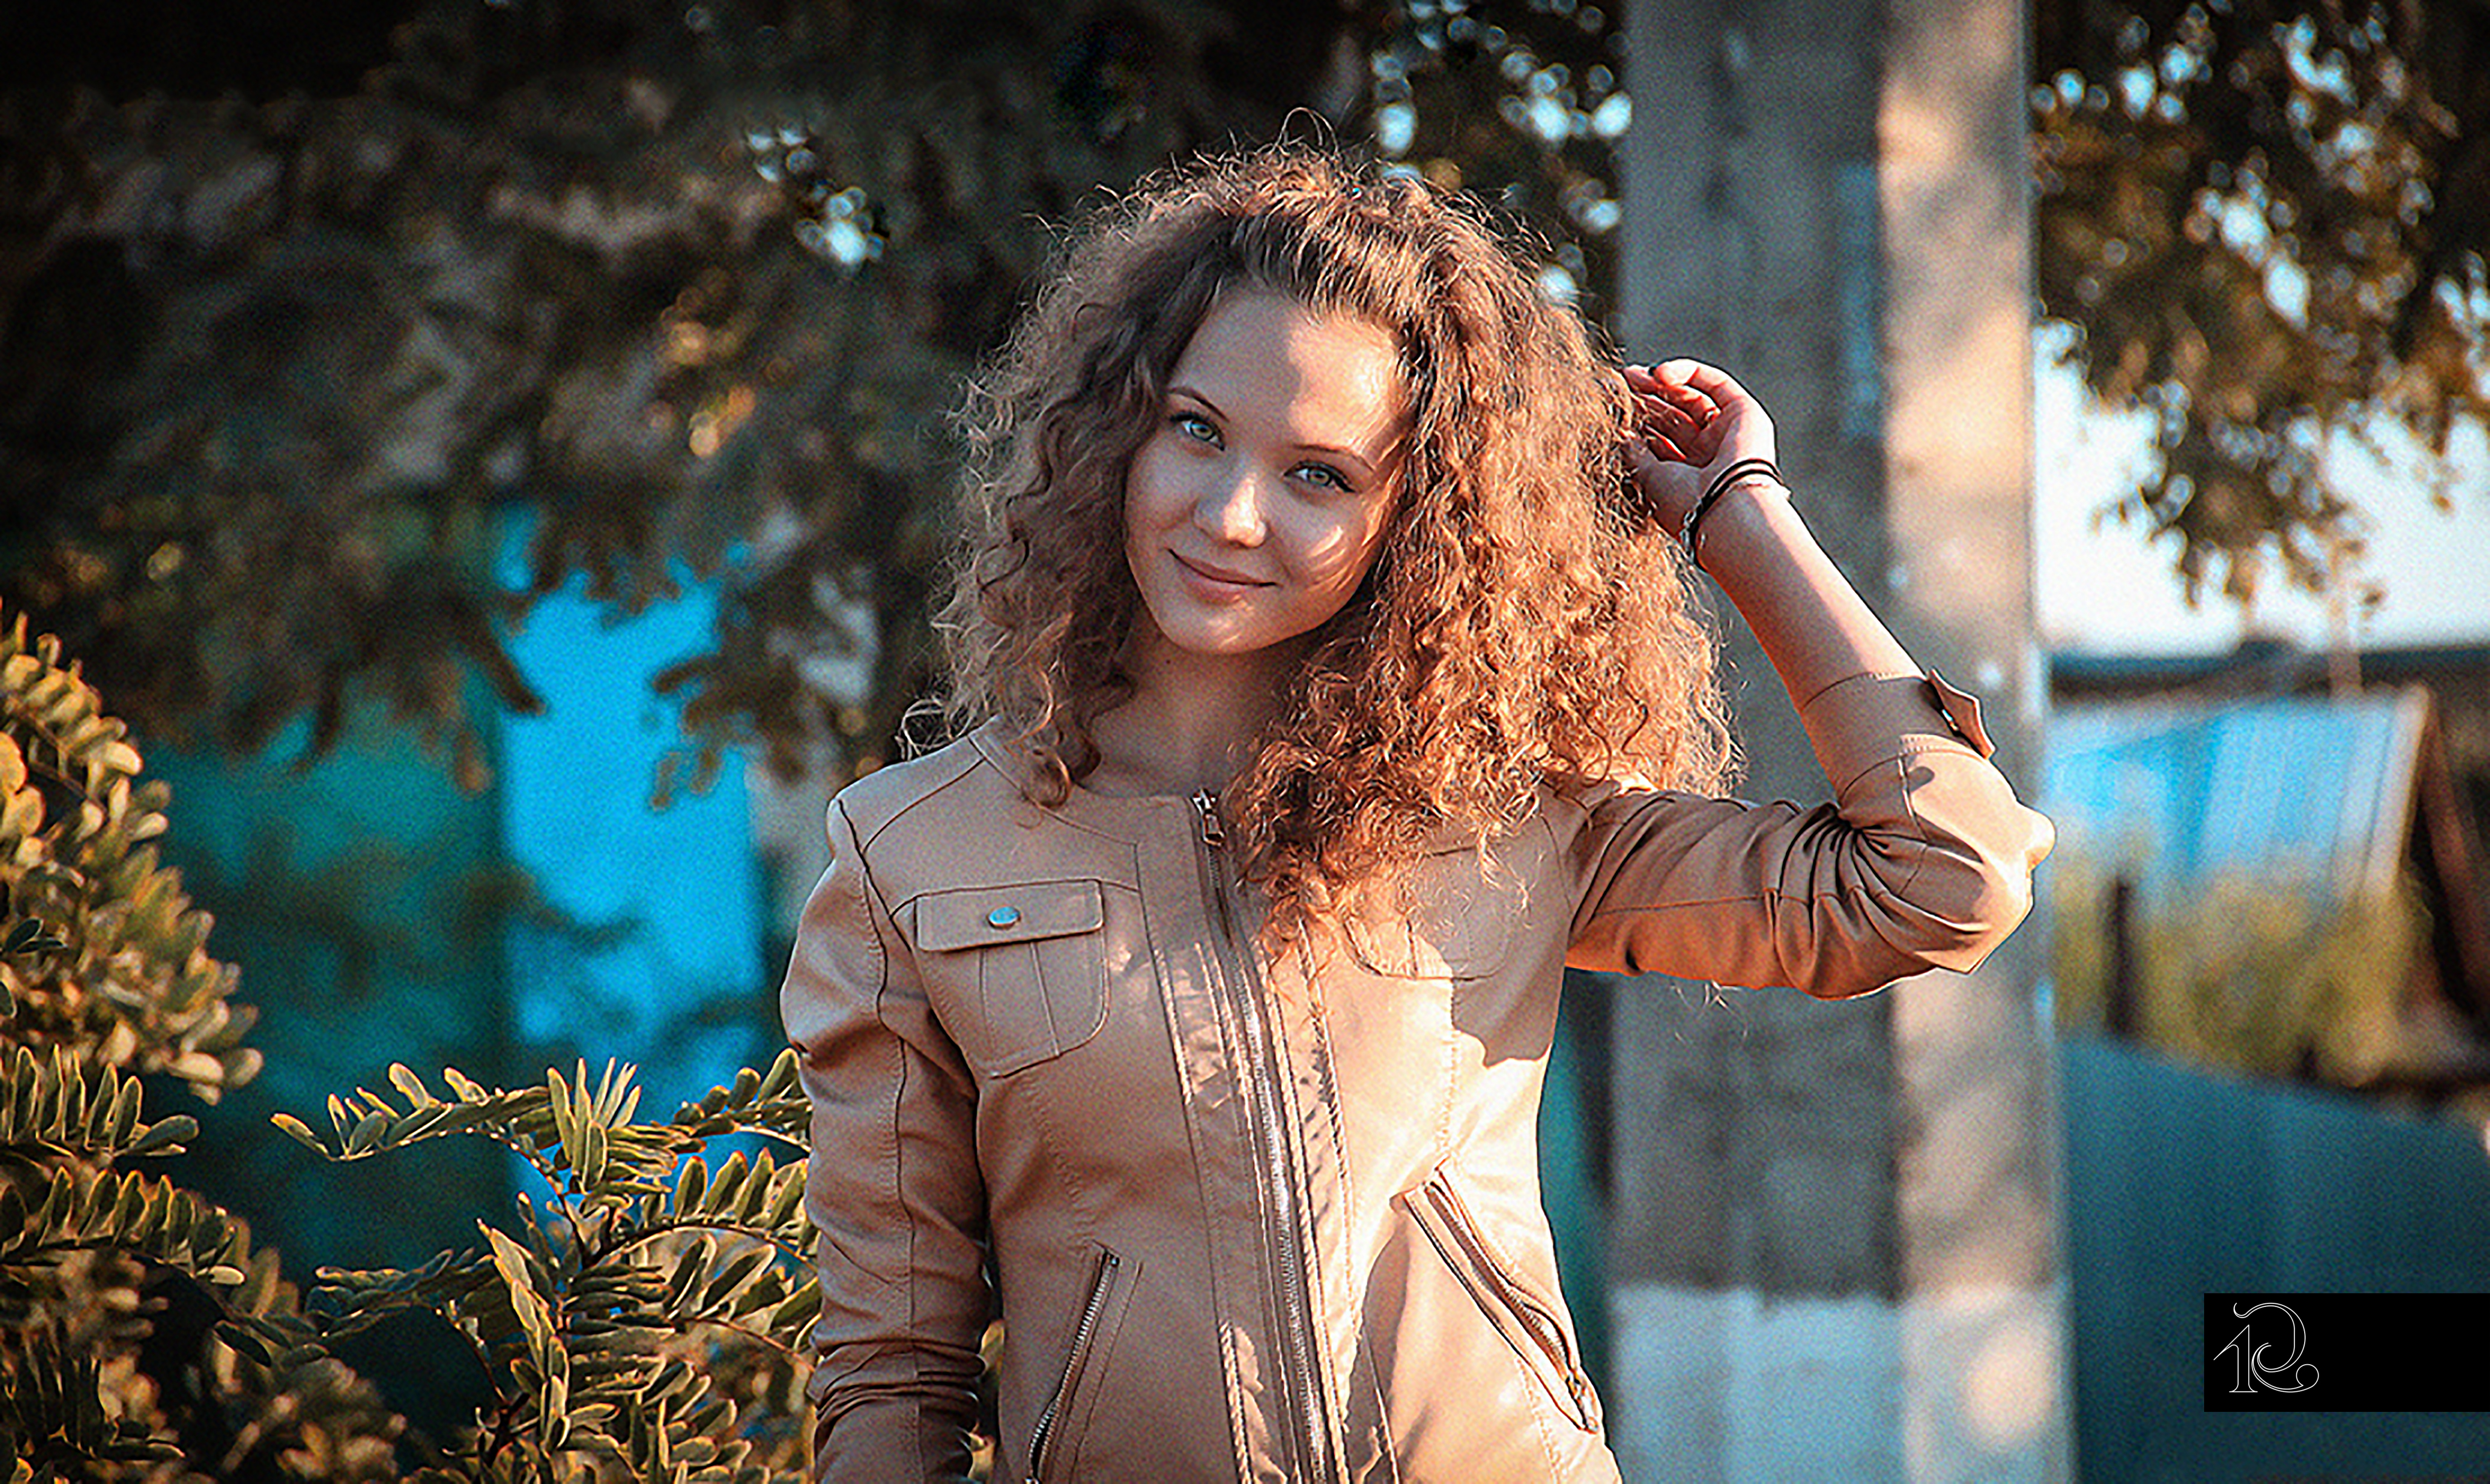
people, nature, woman, hair, People in nature, beauty, blue, light, tree, long hair, yellow, sunlight, leaf, brown hair, hairstyle, lip, lighting, photo shoot, fashion, eye, branch, model, photography, portrait photography, red hair, smile, hand, plant, portrait, flash photography, forest, reflection, fawn, Colorfulness, autumn, black hair, hair coloring, jeans